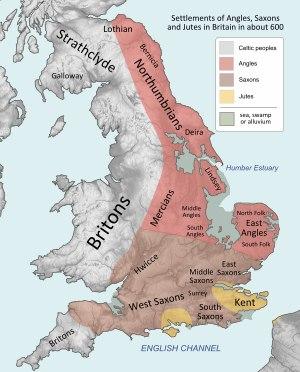
Le latin britannique ou latin britannique vulgaire était le latin vulgaire parlé en Grande-Bretagne durant les périodes romaines et post-romaines. Sous domination romaine, le latin est devenu la langue principale des élites, particulièrement dans les parties les plus romanisées de l'île, à savoir le sud et l'est. Toutefois, il n'a jamais réellement remplacé la langue brittonique commune des Bretons indigènes, surtout dans le nord et dans l'est, régions moins romanisées. Ces dernières années, un débat entre universitaires s'est élevé autour de la question des différences entre le latin britannique et les latins continentaux, qui se sont développés pour donner naissances aux langues romanes.